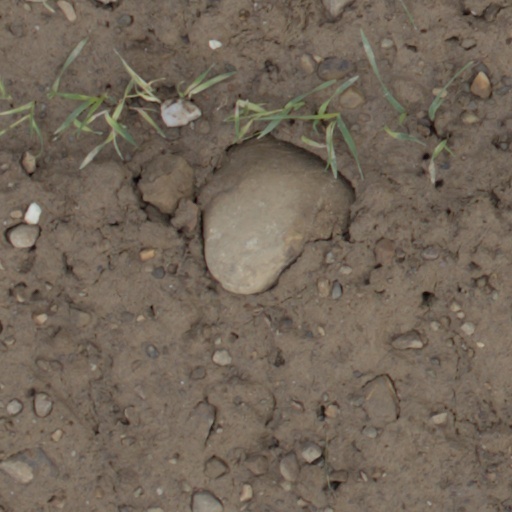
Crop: wheat